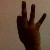
The image shows a hand gesture representing the number 9 in Indian Sign Language.